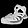
Label: Sandal